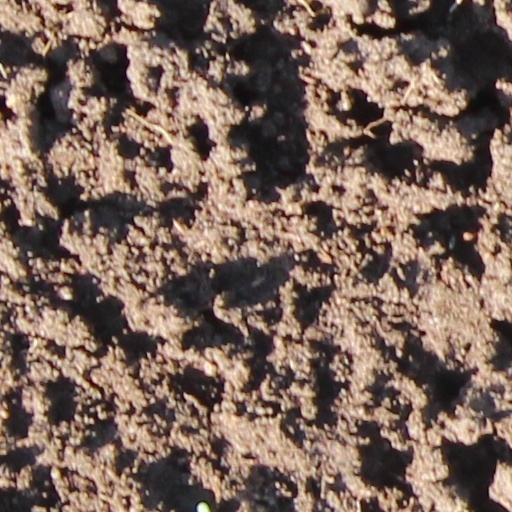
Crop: wheat